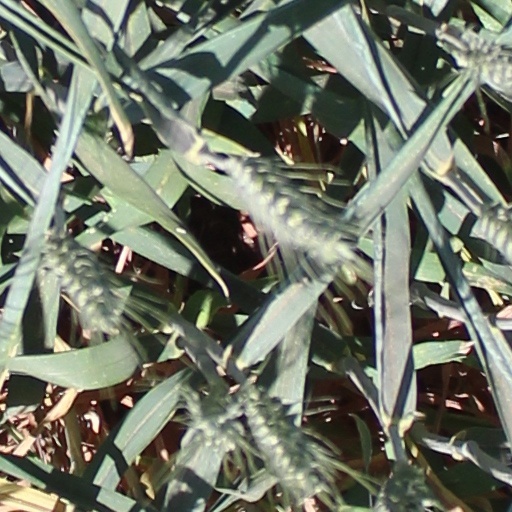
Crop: wheat